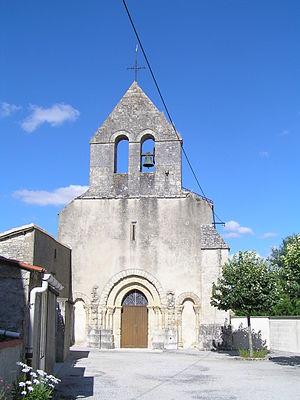
église de Longré
Longré est une commune du Sud-Ouest de la France, située dans le département de la Charente.